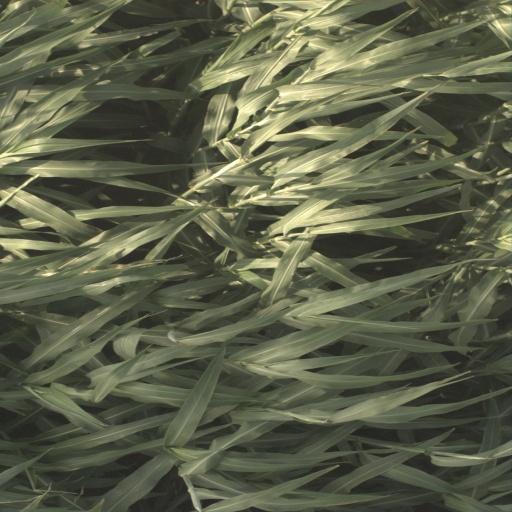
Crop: sorghum